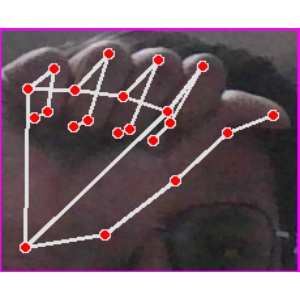
अक्षर: छ